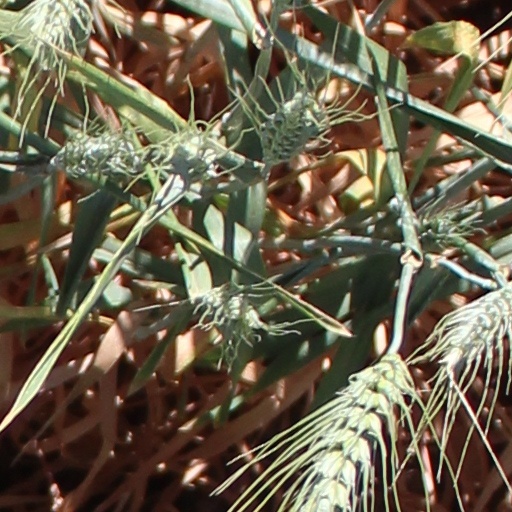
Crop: wheat